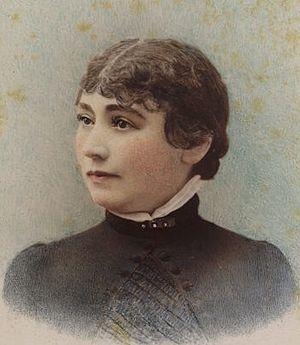
Sarah L. Winchester, née le 7 septembre 1839 et morte le 5 septembre 1922, est l'épouse de William Wirt Winchester.